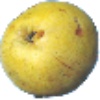
Label: pear_monster